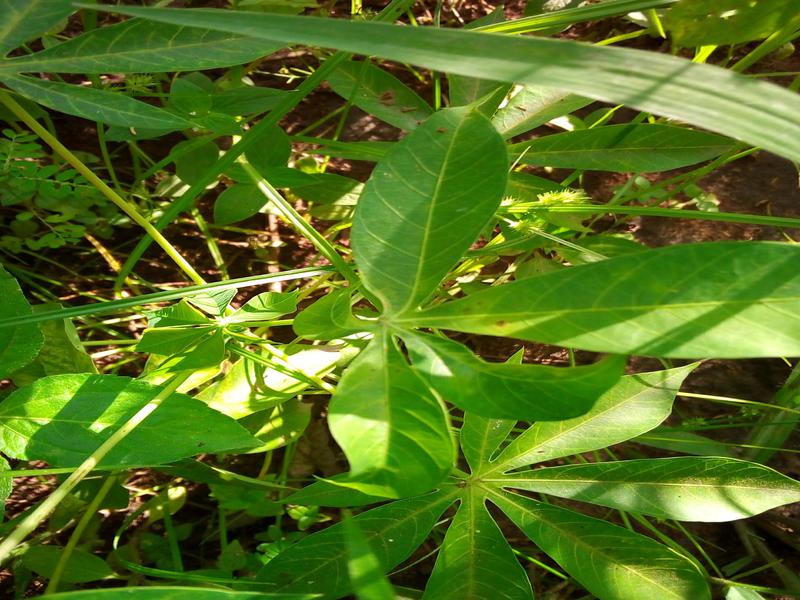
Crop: cassava
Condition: healthy